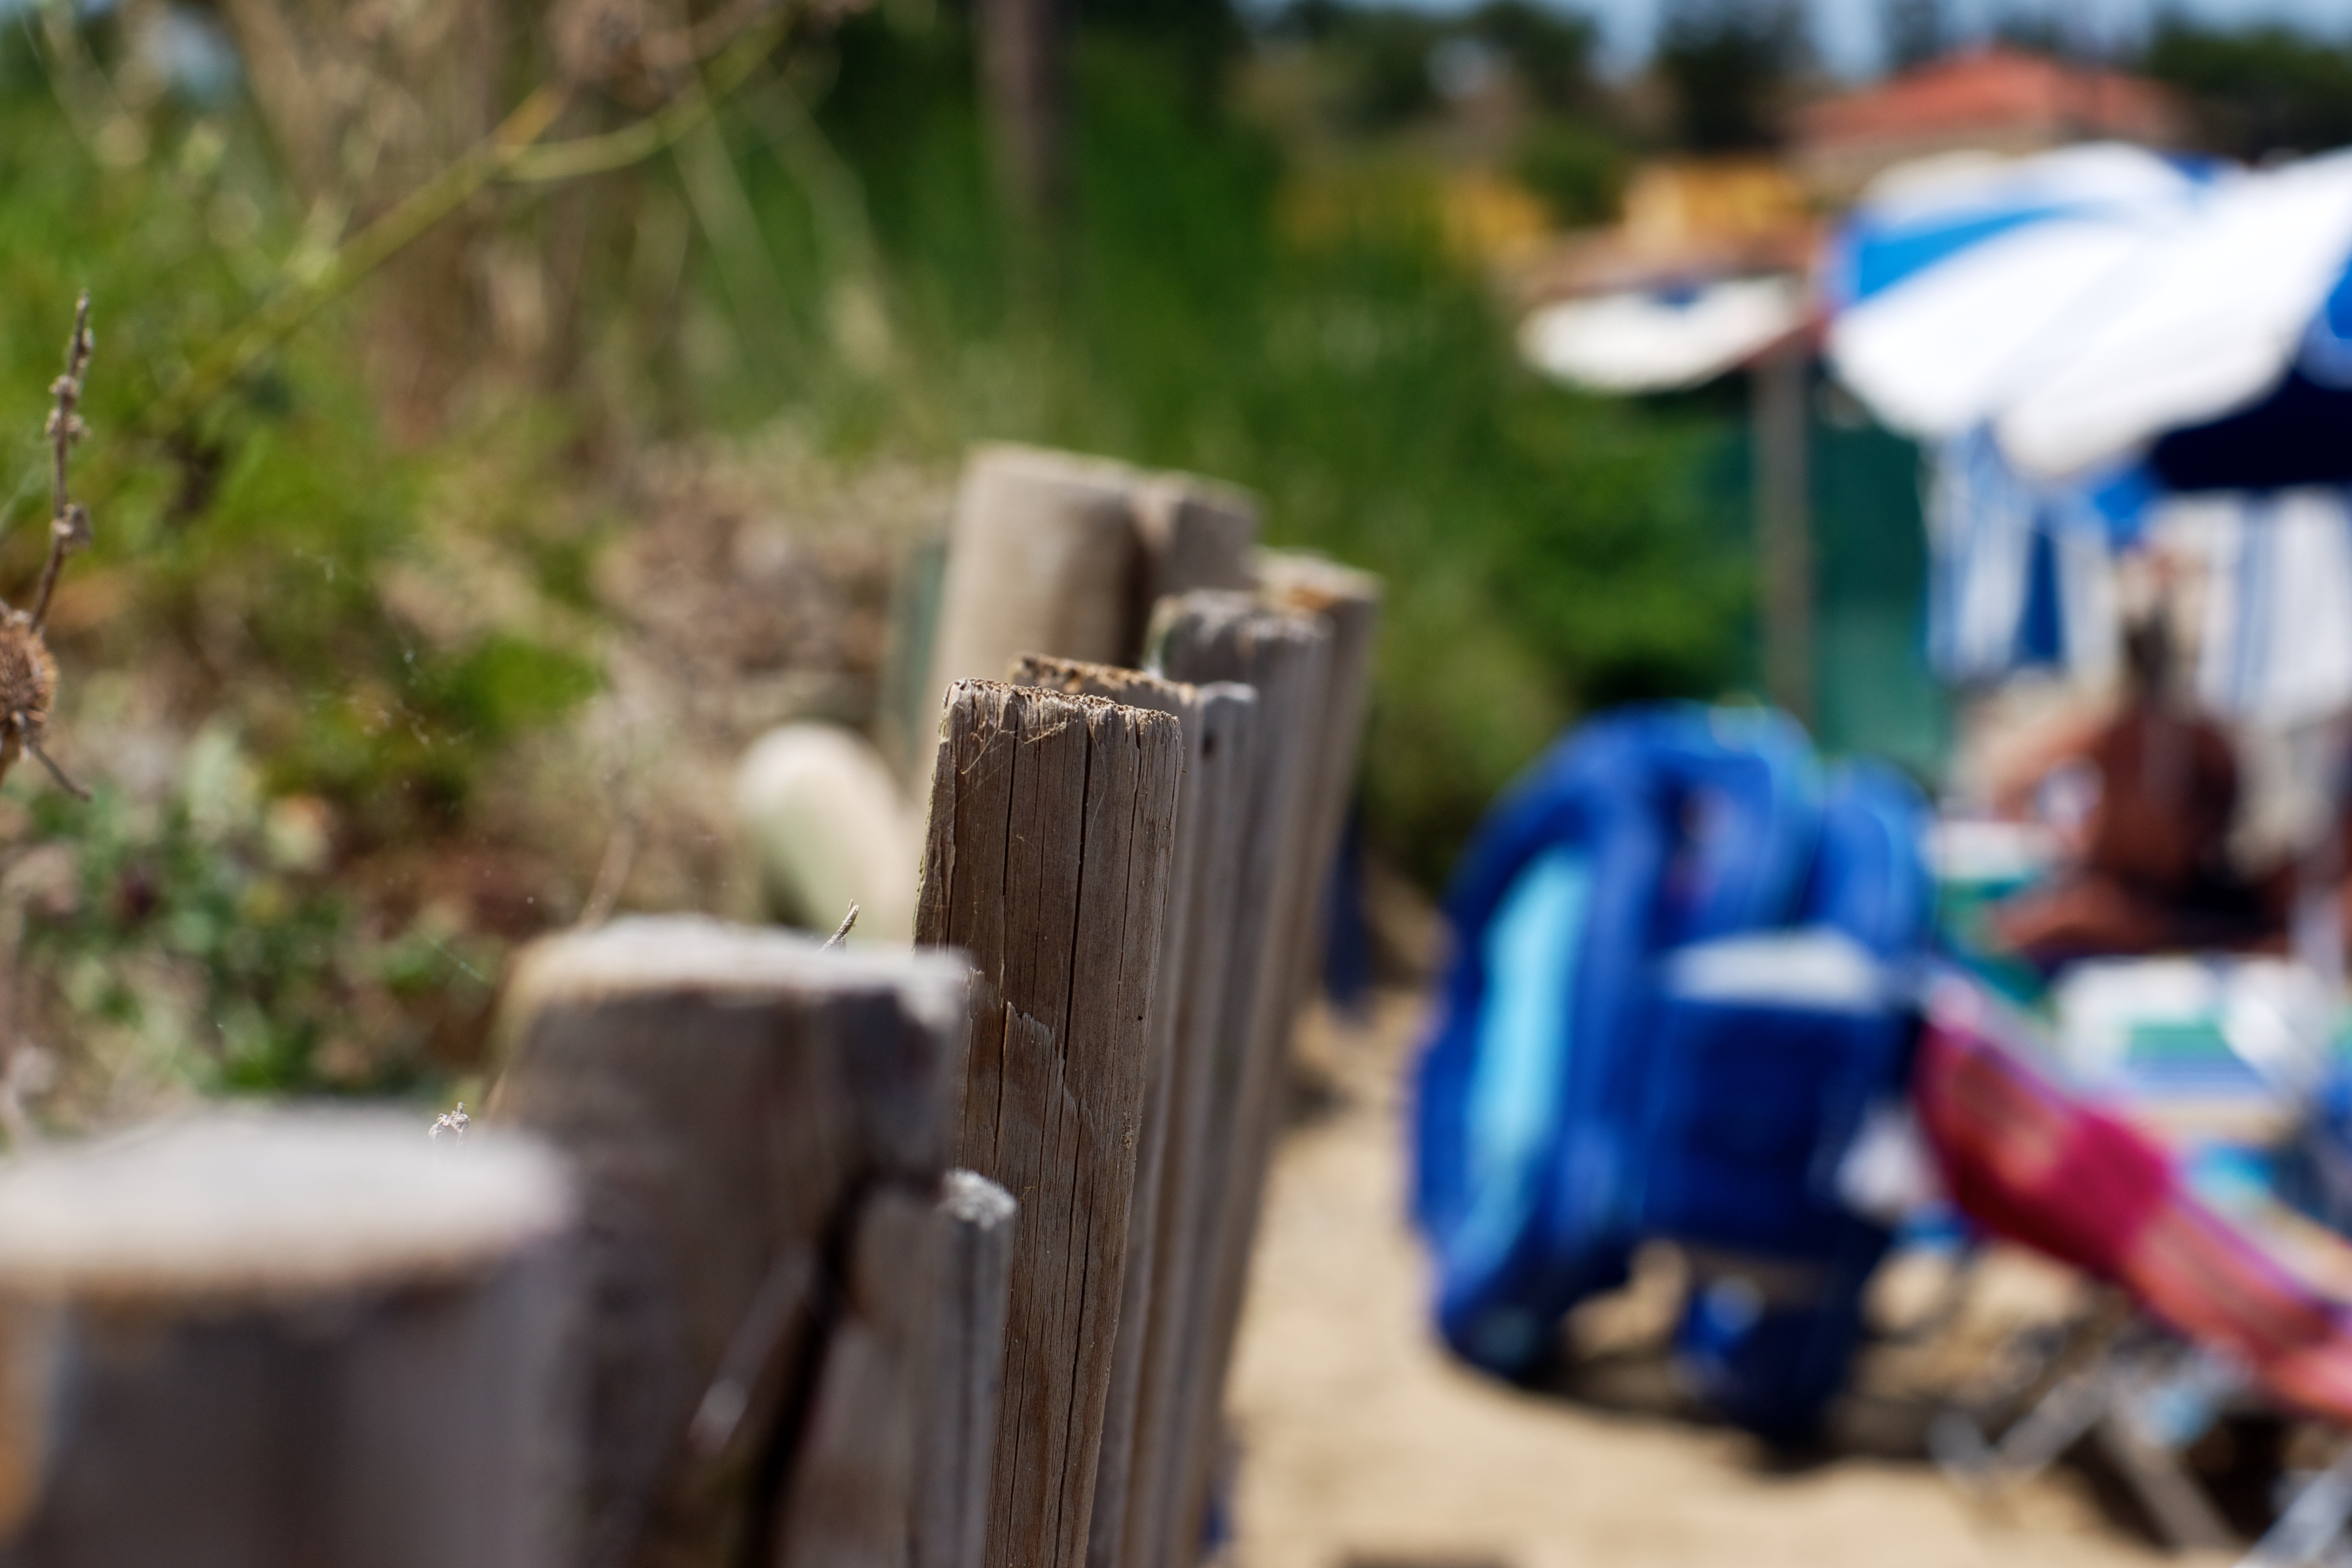
beach, tree, water, grass, fence, plant, wood, shade, vacation, recreation, vehicle, color, leisure, 50mm, greece, sony, dof, 2010, hff, fencefriday, a700, zante, zakynthos